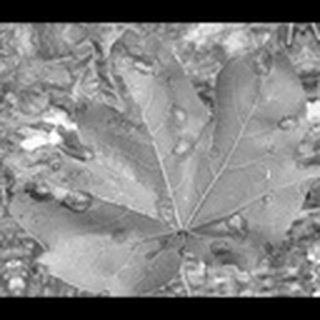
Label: cotton_target_spot